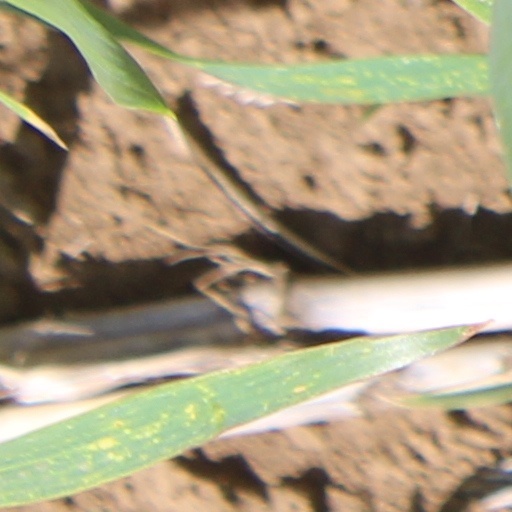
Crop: wheat